Hang in there, Baby

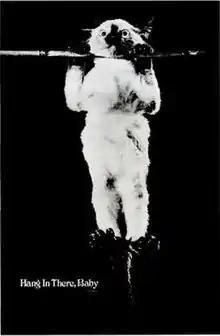
The original "Hang in There, Baby" poster by Victor Baldwin, 1971

Hang in there, Baby is a popular catchphrase and motivational poster. There were several versions of the "Hang in There, Baby" poster, featuring a picture of a cat or kitten, hanging onto a stick, tree branch, pole or rope. The original poster featured a black and white photograph of a Siamese kitten clinging to a bamboo pole and was first published in late 1971 as a poster by Los Angeles photographer Victor Baldwin. It has since become a popular relic of the 1970s.